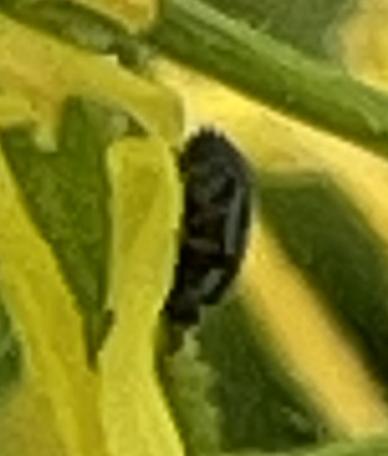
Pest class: crucifer_flea_beetle